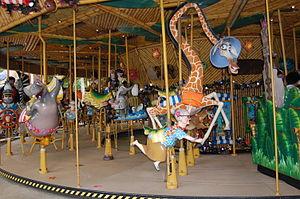
Ces différentes listes sont non exhaustives.